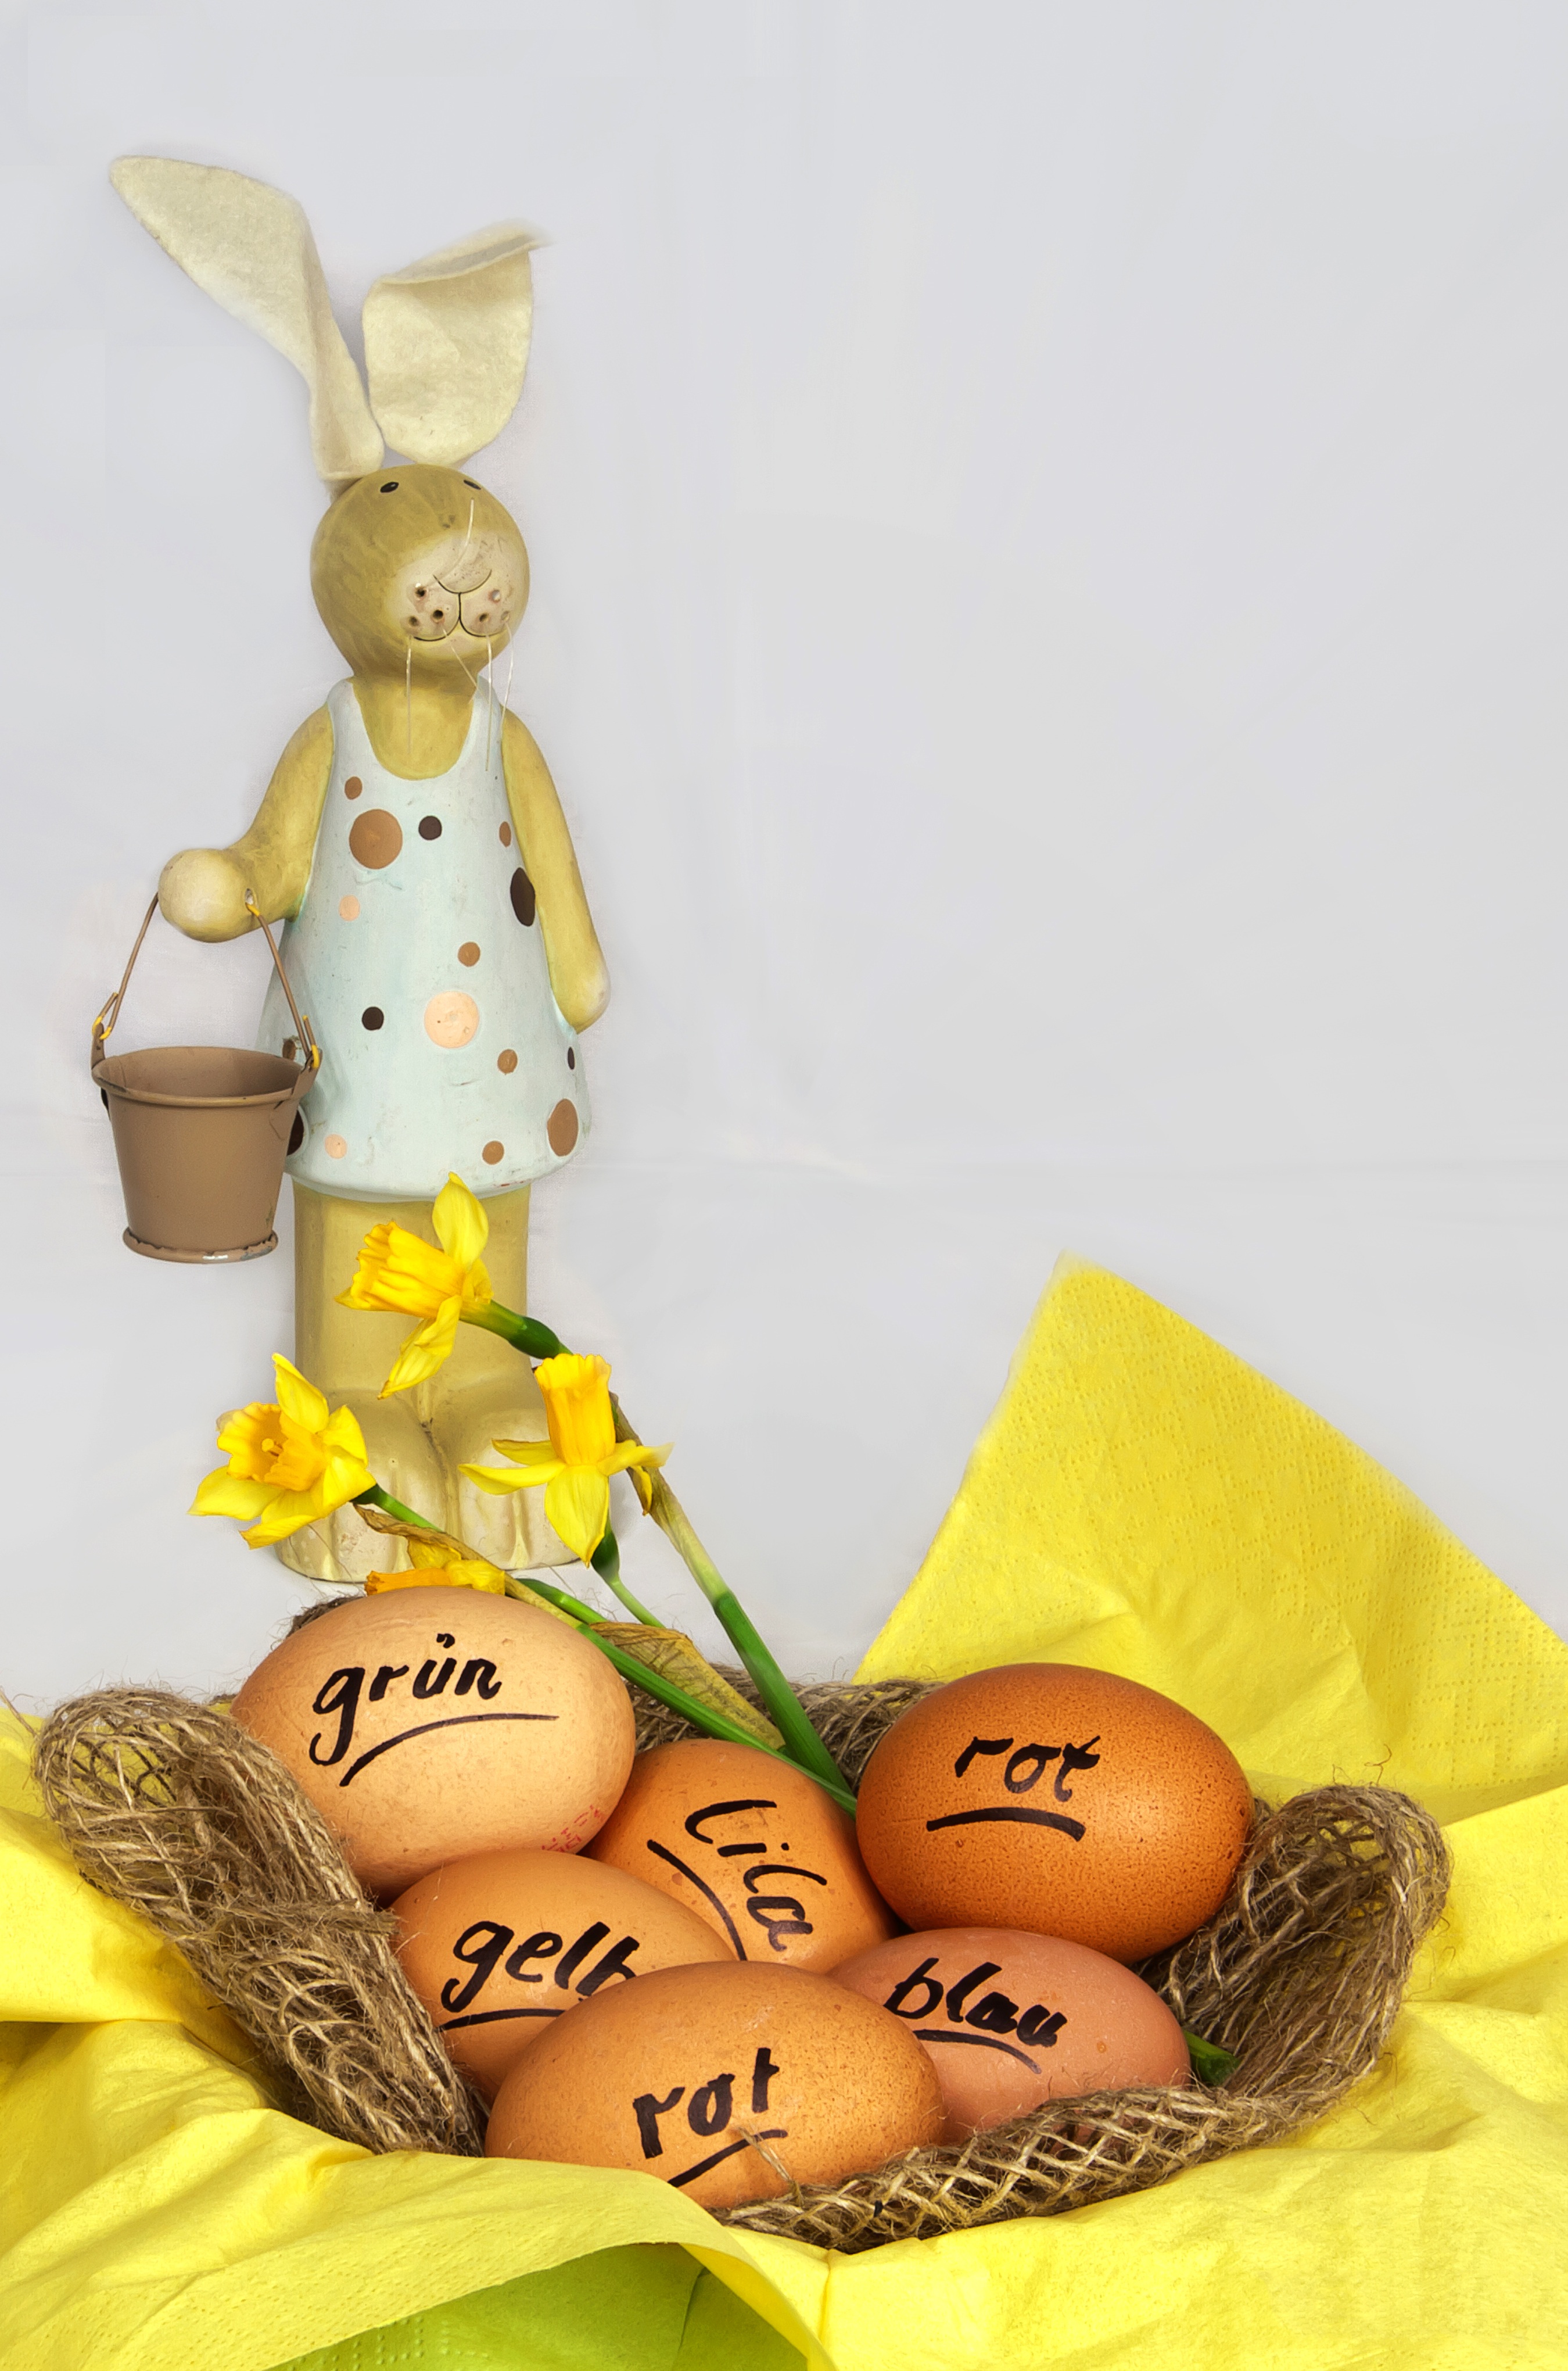
food, spring, color, paint, colorful, yellow, toy, egg, hare, figure, drawing, easter, custom, easter bunny, easter eggs, stuffed toy